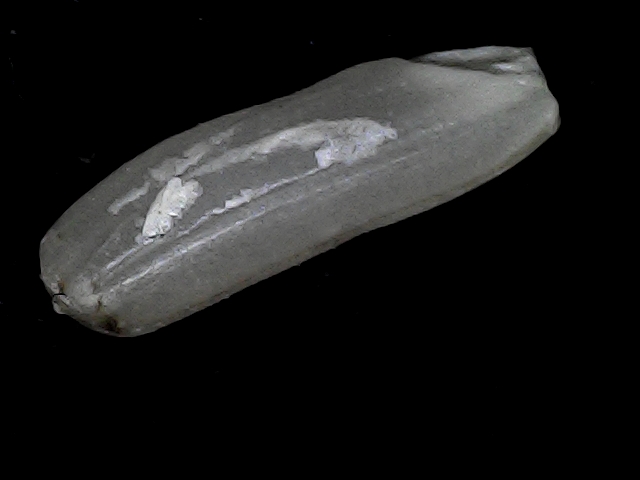
Rice variety: BD75